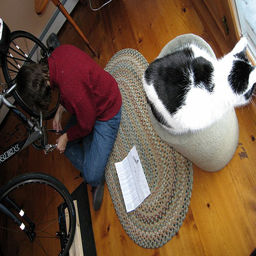
A woman sitting on a rug on top of a hardwood floor.
a person fixing a bike in a living room
A cute cat perches on a scratch toy while someone works on a bicycle.
A cat sits next to a woman in the room.
A man is working on a bicycle next to a cat.